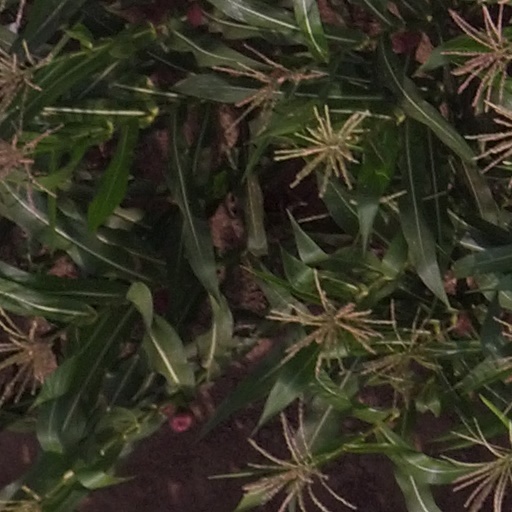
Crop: maize; corn